Holmes's Bonfire

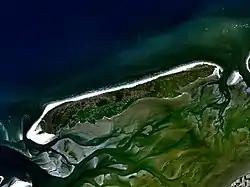
Satellite image of Terschelling. The broad white beach visible at the western tip of the island, the former "Noordvaarder" sandbank, did not exist in the 17th century; Holmes's approach route into the Vlie today crosses solid land

Holmes didn't dare to venture any further with his frigates—he was at his position almost enclosed by shoals—so, with the exception of the shallow-draughted "Pembroke", the assault was carried out around 13:00 by the five fireships, sailing somewhat to the north into the "Robbegat" channel, the entrance of the "Vliestroom", where most of the merchant fleet stretched out from north to south over a distance of ten miles. Their success was complete. On their approach three large armed merchantmen, commanded to assist the guard ships, lost courage and fled. The first fireship managed to set the attacking Dutch frigate "Vollenhove" alight, most of the Dutch crew, among them Adelaer, drowning when their fleeing sloop capsized; when the next approached "Middelhoven", the crew of the latter abandoned ship, rowing away in some sloops. This second fireship grounded however; seeing this the Dutch crew of a sloop turned; then the English fireship crew also entered a sloop, both sloops racing to be the first to reach "Middelhoven". The English won and set the Dutch warship on fire. The other three fireships now attached themselves to an equal number of large Dutch merchantmen on the northern edge of the fleet and burnt them, causing a mass panic on the other vessels, the sailors of which mostly abandoned their ships, escaping to the south in the boats.